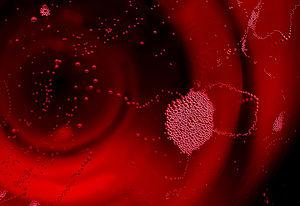
Le lambrusco est un vin italien, le plus souvent effervescent. Traditionnellement rouge il se décline aussi aujourd'hui en blanc et rosé.